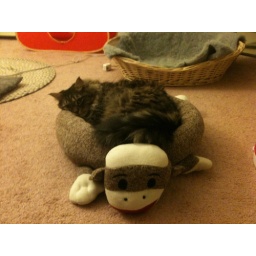
Papi in his monkey bed